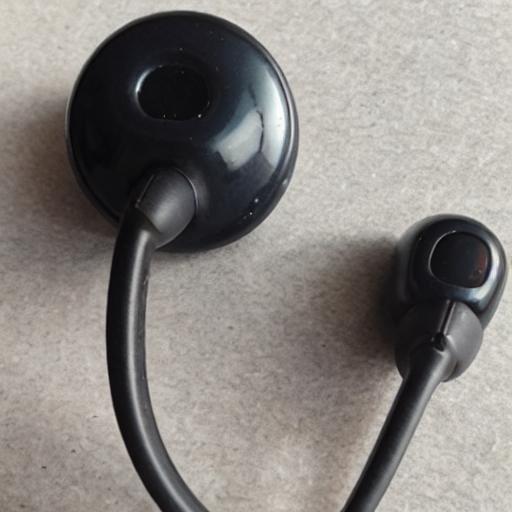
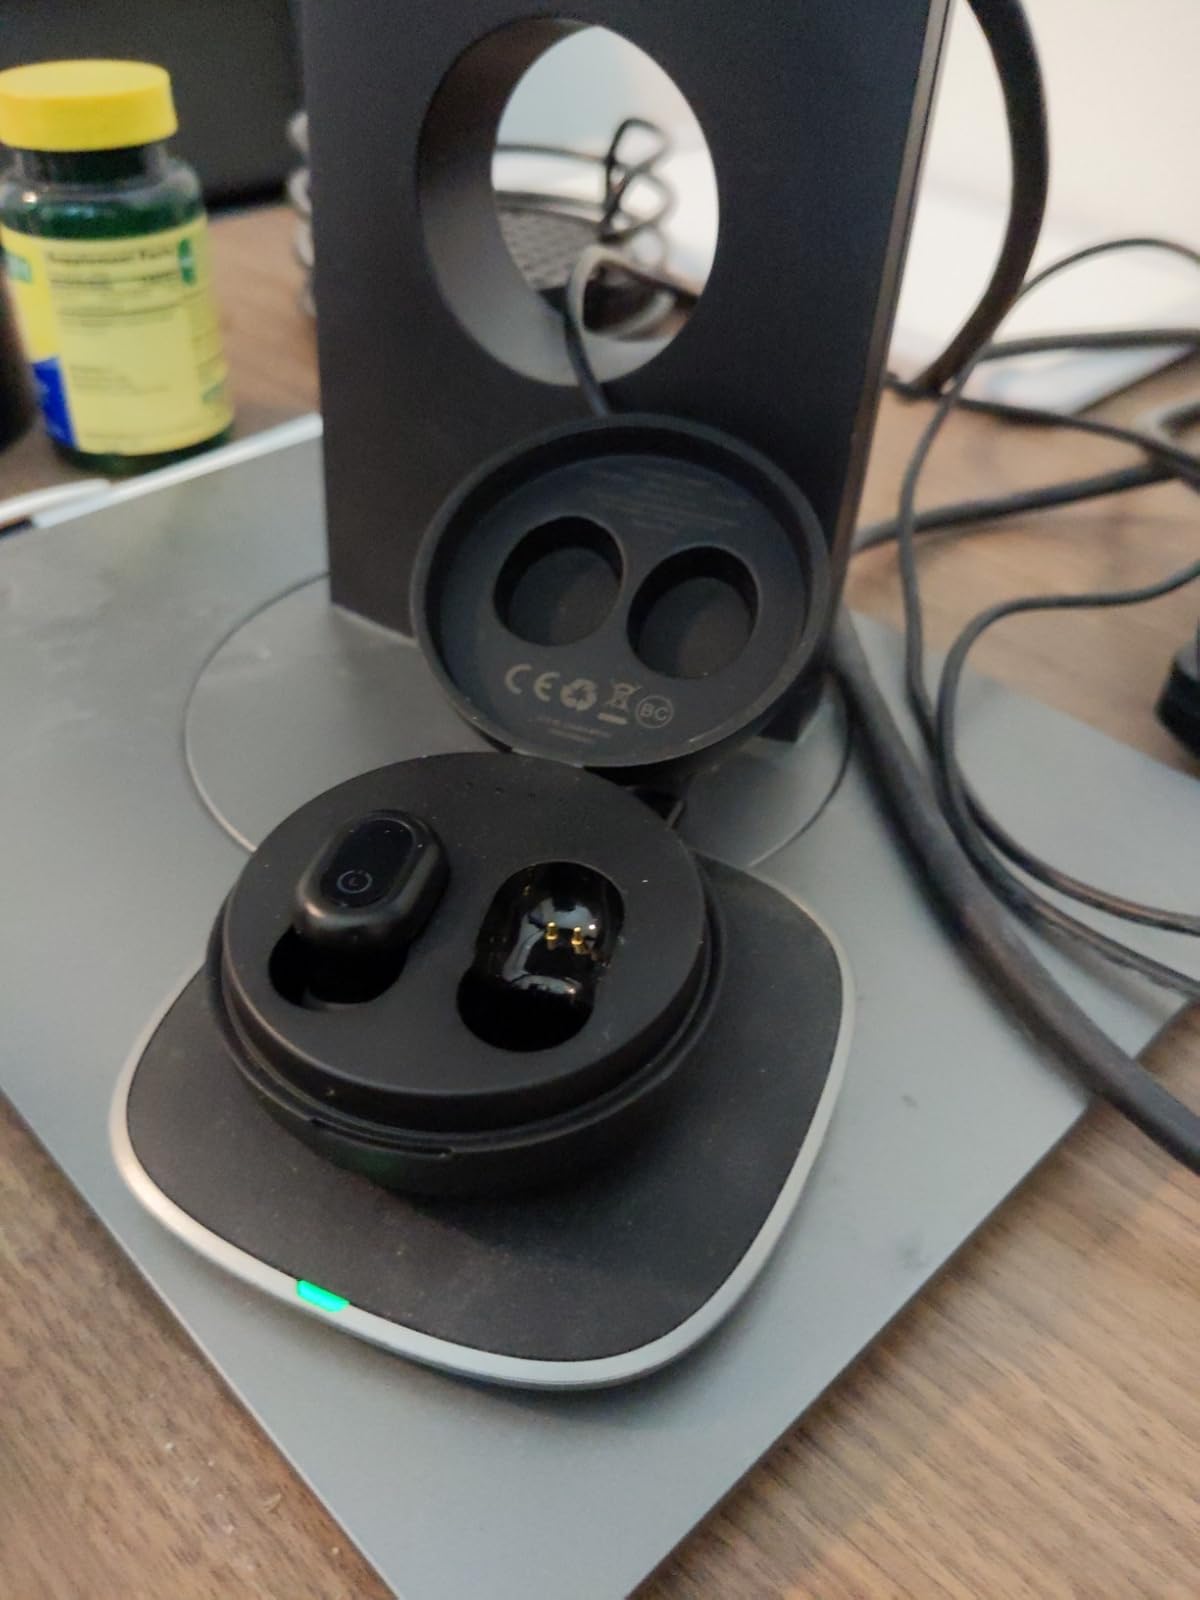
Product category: earbuds
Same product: no